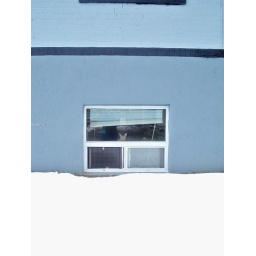
Un gato mira la calle nevada en Toronto.A cat looking at the snowed street in  Toronto.